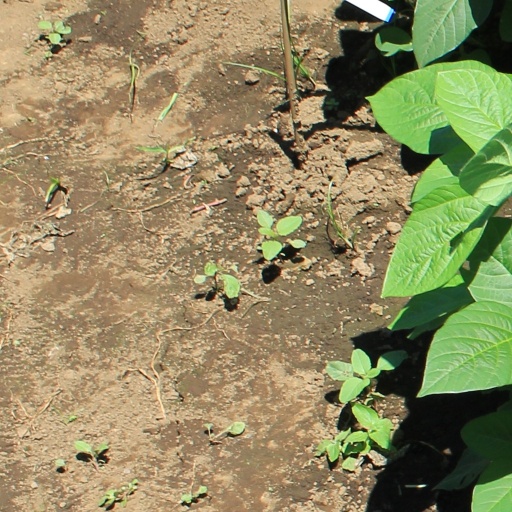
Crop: soybean